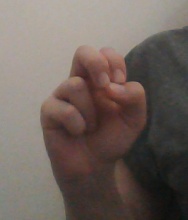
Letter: gaaf